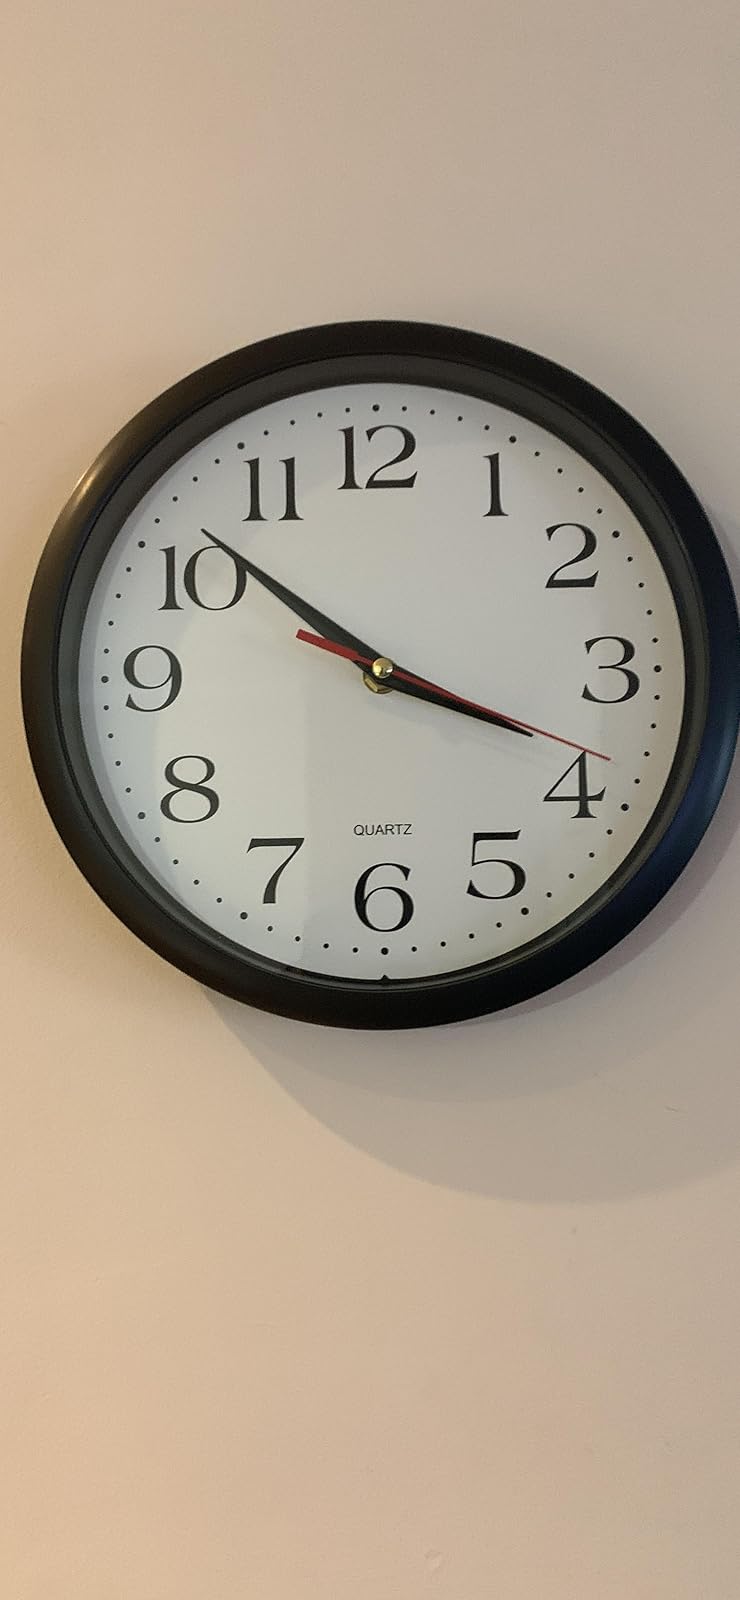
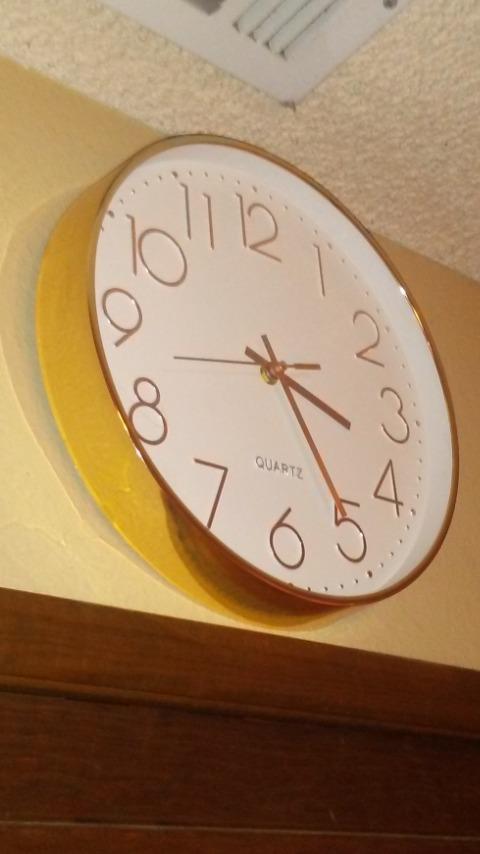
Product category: clock
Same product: no